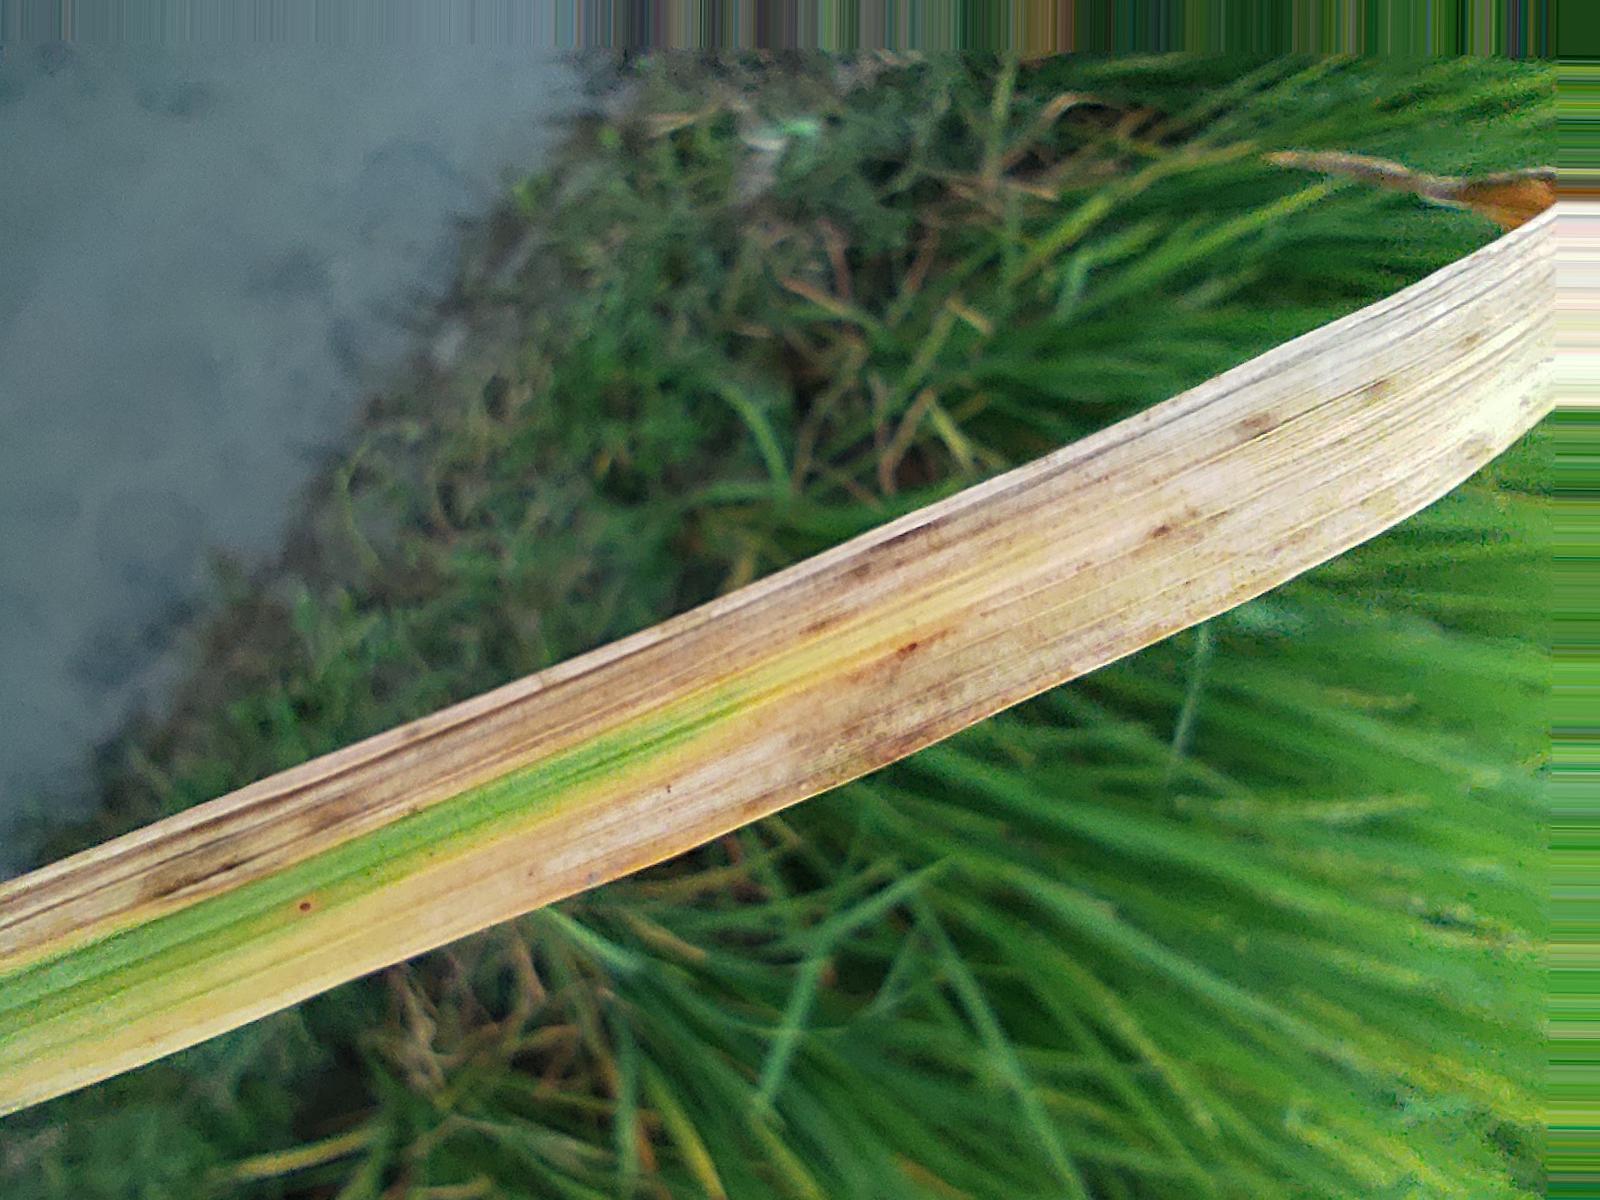
Nhãn: Bệnh Cháy lá ( Leaf scald )